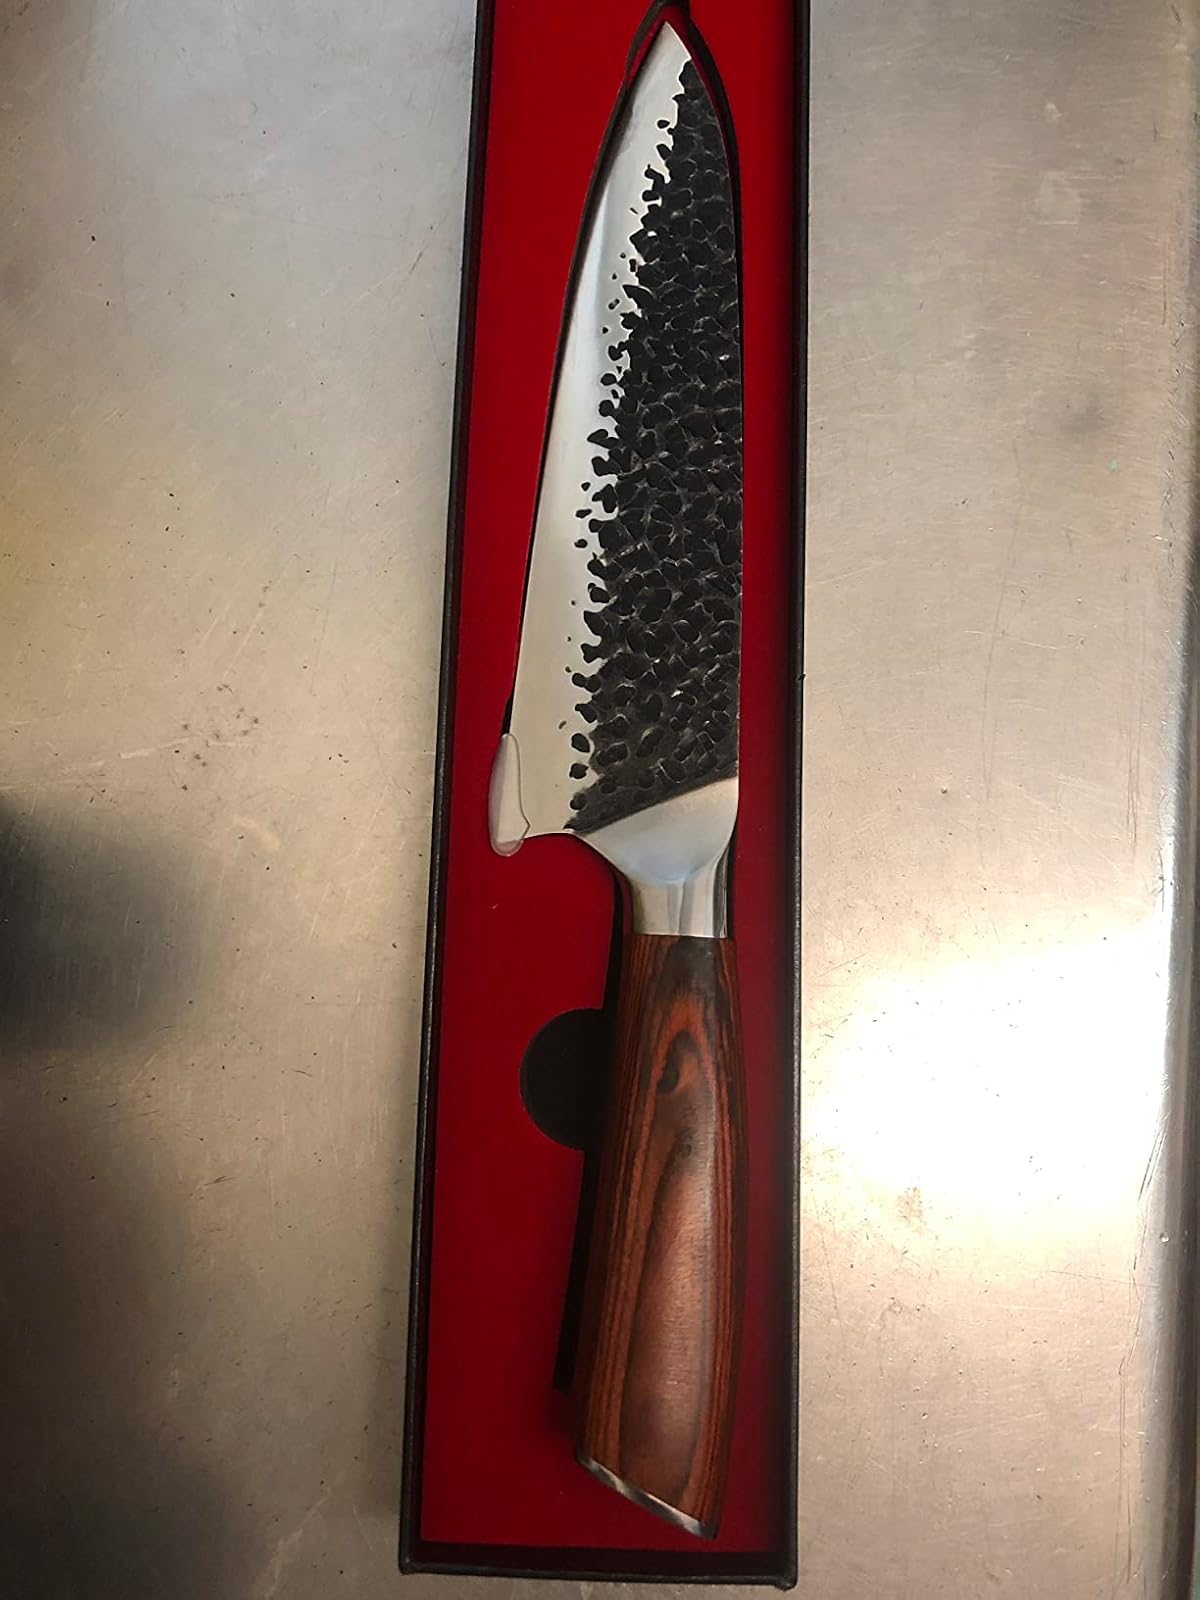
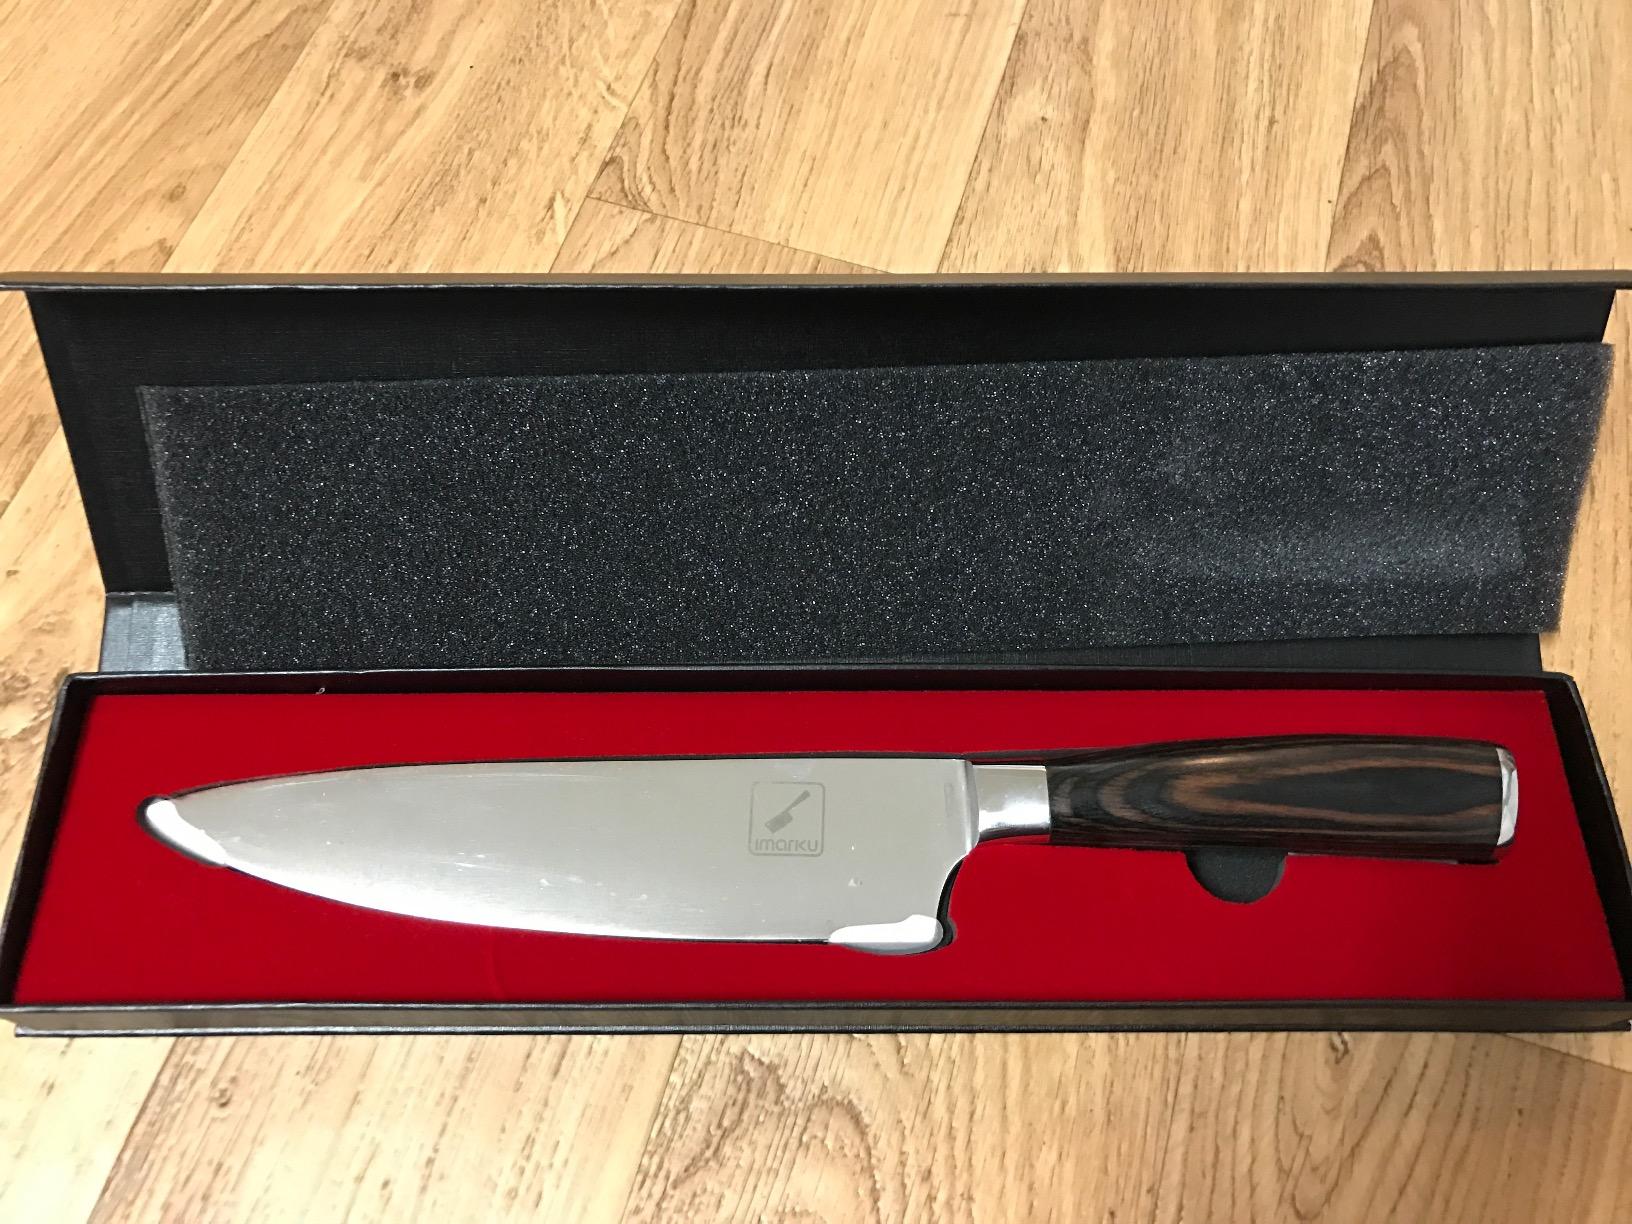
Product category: items_knife
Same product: no